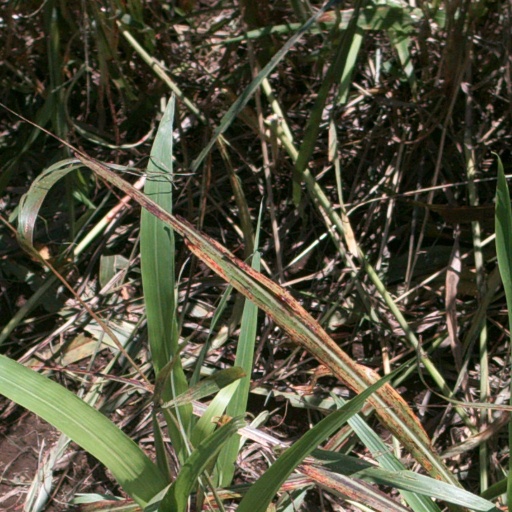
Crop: sorghum